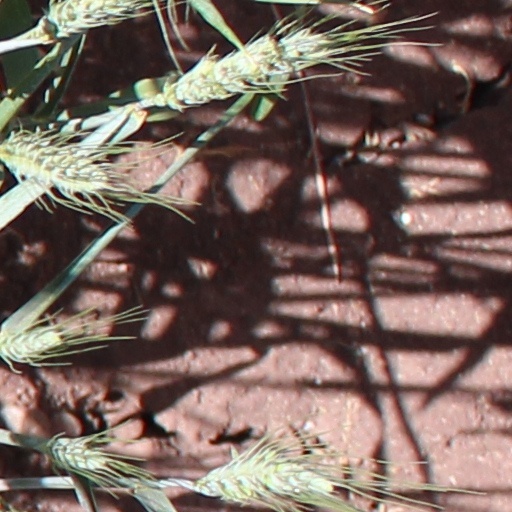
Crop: wheat